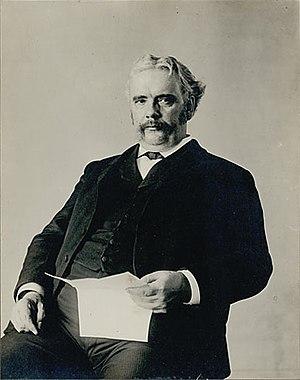
William John McGee, né le 17 avril 1853 près de Farley, et mort le 4 septembre 1912 à Washington, est un géologue et anthropologue américain.